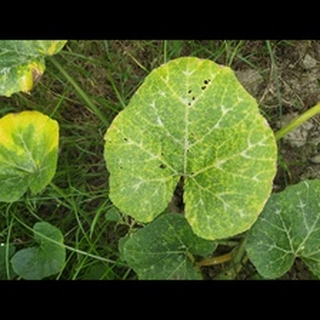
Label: pumpkin_powdery_mildew